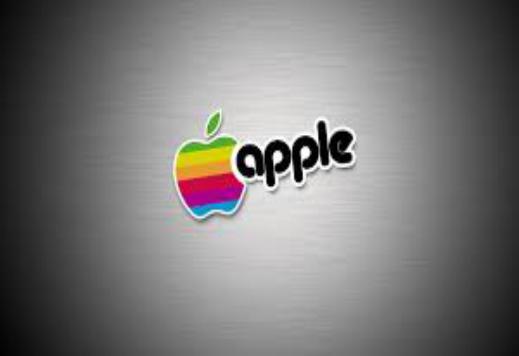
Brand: Apple
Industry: Electronic